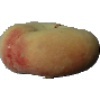
Label: peach_flat